Peggy (1916 film)

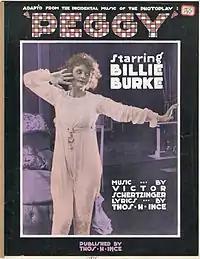
Sheet music of "Peggy"

Triangle Film Corporation produced "Peggy". Victor L. Schertzinger composed the film's score. In conjunction with the film's release, sheet music of a song, "Peggy", was published, the first time a song based on a silent film's incidental music had been written and published. The cover of the sheet music shows Schertzinger as the composer and Ince as the lyricist.